Donji Humac

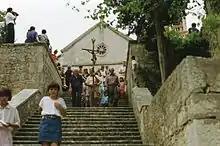
Procession to honor St Ana

The parish church of Saint Fabian and Sebastian is on the top of Donji Humac and dominates the view on the hill with its widely visible Baroque bell tower. Originally, there was a church here that old documents called "Stomorica" (Santa Maria). Linguistically, the name indicates that the church was built in the 10th century. The altar has an inscription dated to 1175. In the 14th century, the church was expanded to double its previous size with Romanesque arches. From 1725 to 1742, the church was again expanded. The Baroque bell tower and the two side ships of the church were added at that time, built by Ignac Macanović from Trogir. The church organ was built in 1775 by Franco Dazzi.